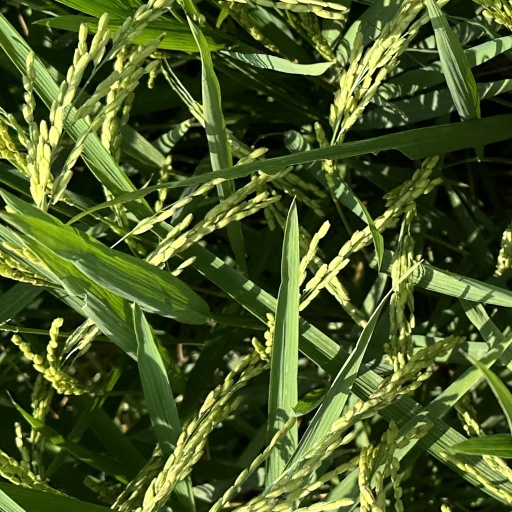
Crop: rice